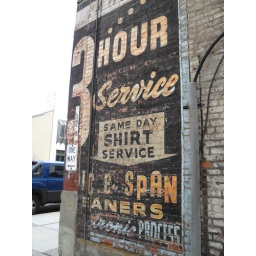
Old hand painted wall sign in Wheeling